Answer in natural language. Where is abstract painting in a black frame with respect to dark grey lshaped countertop? Choose between the following options: left or right
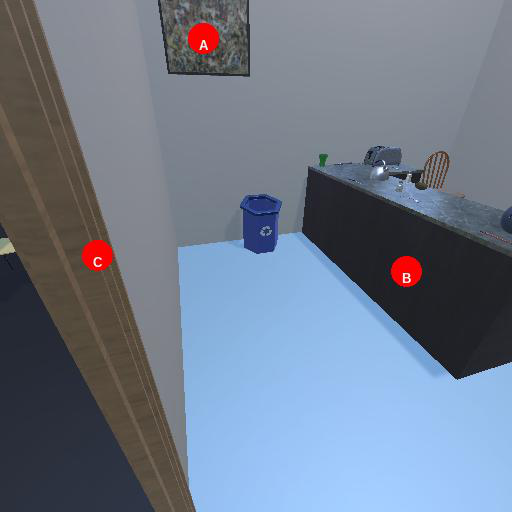
<answer>left</answer>